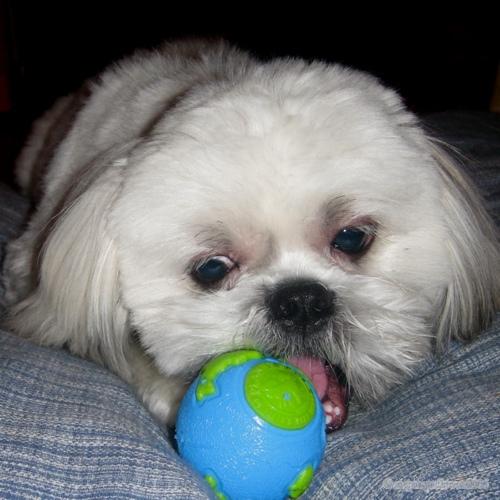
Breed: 361-n000123-Shih_Tzu